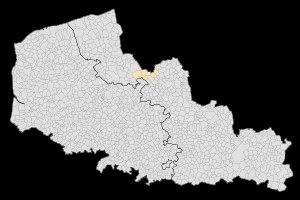
L'aire urbaine d'Armentières est une aire urbaine française composée des dix communes de l'unité urbaine d'Armentières, dans le Nord. Elle comptait 78 742 habitants en 2013.